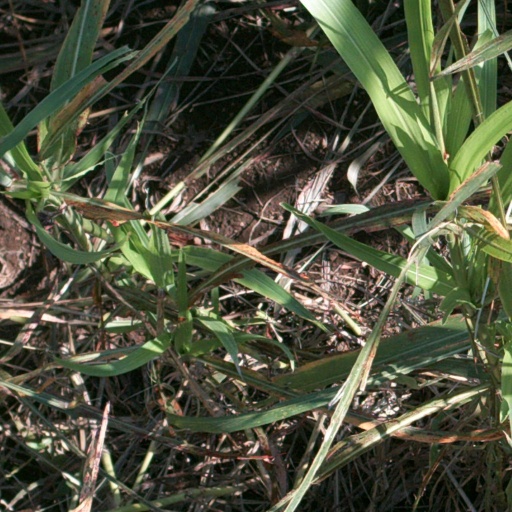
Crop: sorghum